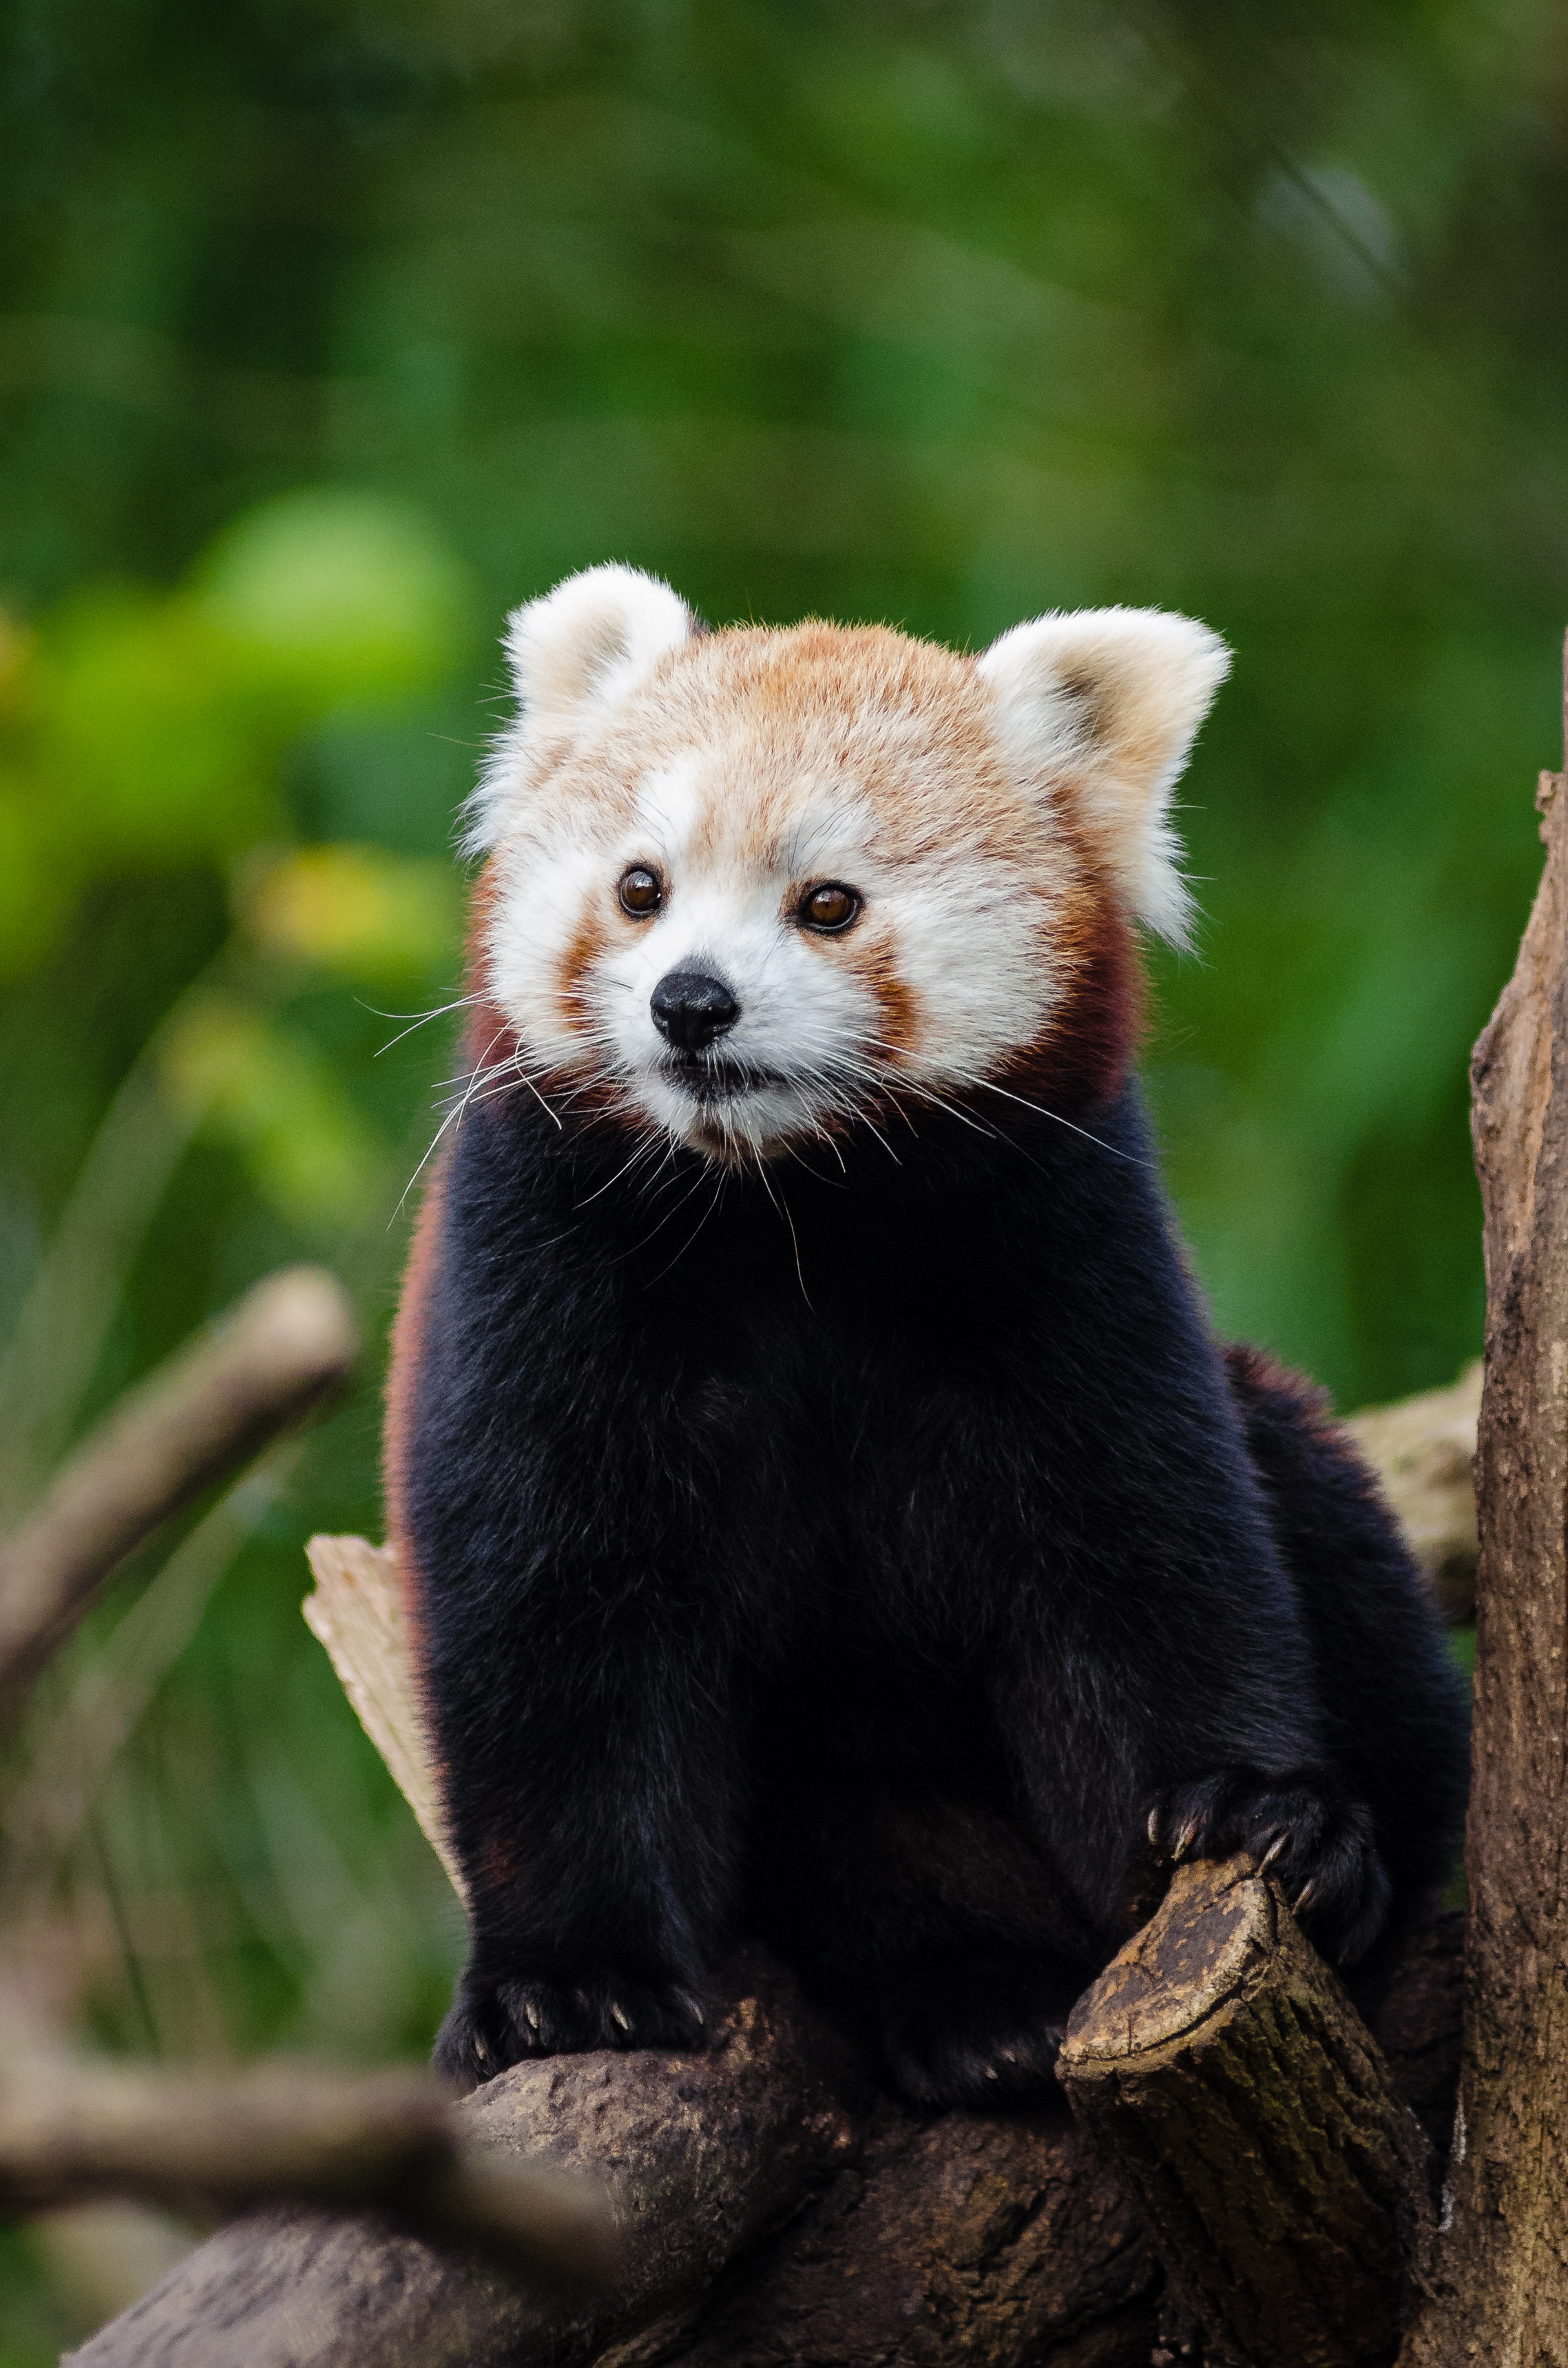
tree, nature, cold, winter, bokeh, vintage, sweet, feet, animal, cute, female, bear, wildlife, zoo, fur, orange, young, green, high, red, foot, mammal, nikon, fauna, brown bear, red panda, panda, 2015, face, nose, whiskers, paw, tail, animals, ears, endangered, vertebrate, germany, deutschland, natur, paws, tier, iso, ss, fell, grn, gesicht, baum, adorable, bamboo, d7000, roter, kleiner, niedlich, sues, suess, species, bedrohte, tierart, tierpark, weiblich, jungtier, jung, ohren, schwanz, nase, bedroht, ailurus, fulgens, mozilla, firefox, wochenende, weekend, kalt, carnivoran, dog breed group